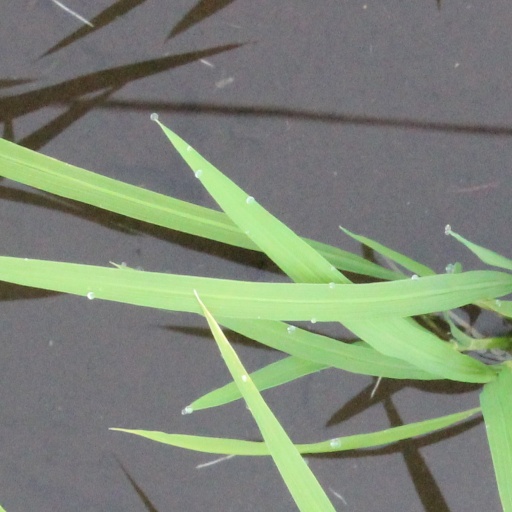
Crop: rice